Hiroshima Domain

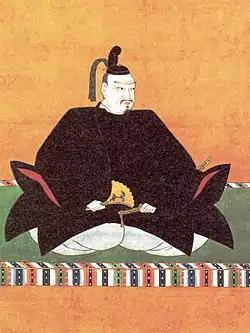
Mōri Terumoto founder of Hiroshima Domain

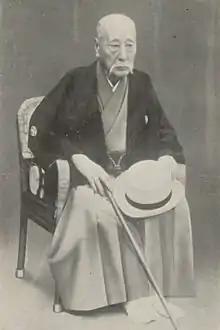
Asano Nagakoto, final daimyo of Hiroshima Domain

The was a large domain that owned all of Aki Province and half of Bingo Province. It occupies most of current Hiroshima Prefecture. The domain office was located at Hiroshima Castle in Sato District, Aki Province (renamed Numata District in 1664), Hiroshima (present-day Motomachi, Naka Ward, Hiroshima City, Hiroshima Prefecture). It is often called Geishu Domain (or Aki Domain).